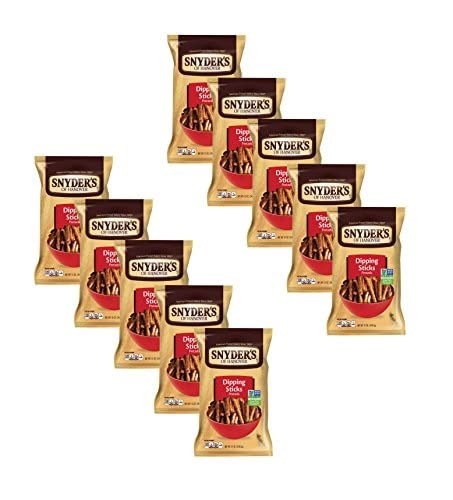
Item Name: PACK OF 10 - Snyder's of Hanover Dipping Pretzel Sticks, 12 Oz
Value: 120.0
Unit: Ounce

Price: 5.095